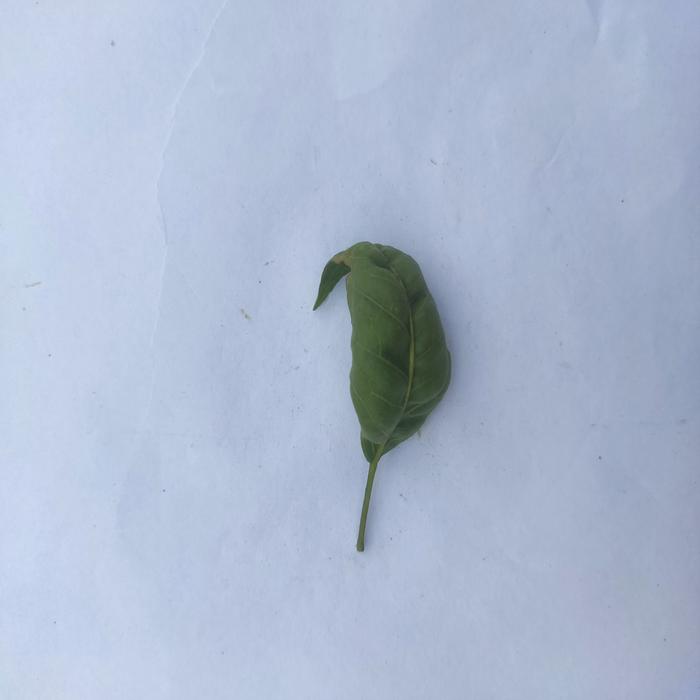
Crop: Aegle Marmelos
Leaf condition: Leaf_Curl